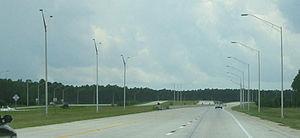
L'interstate 295 est une autoroute inter-États des États-Unis, située dans le nord-est de la Floride. Elle est l'autoroute de contournement de la ville de Jacksonville, la plus grande ville de l'État. Avec ses 97 kilomètres de longueur, elle est l'une des plus longues Interstates à trois chiffres au pays. Autoroute auxiliaire de l'interstate 95, elle est communément appelée la Jacksonville Beltway. L'Interstate 295 est également entièrement située dans la ville de Jacksonville pour tout son tracé.